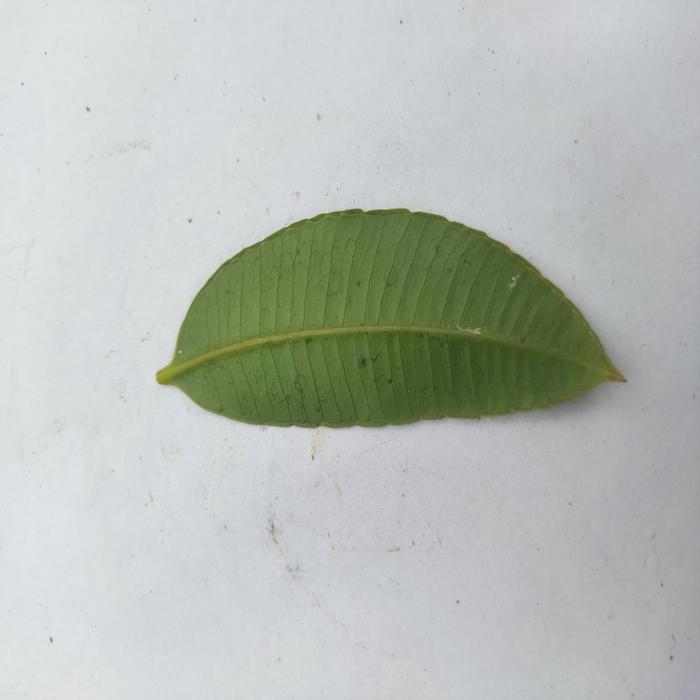
Crop: Hog Plum
Leaf condition: Heathy_Leaf